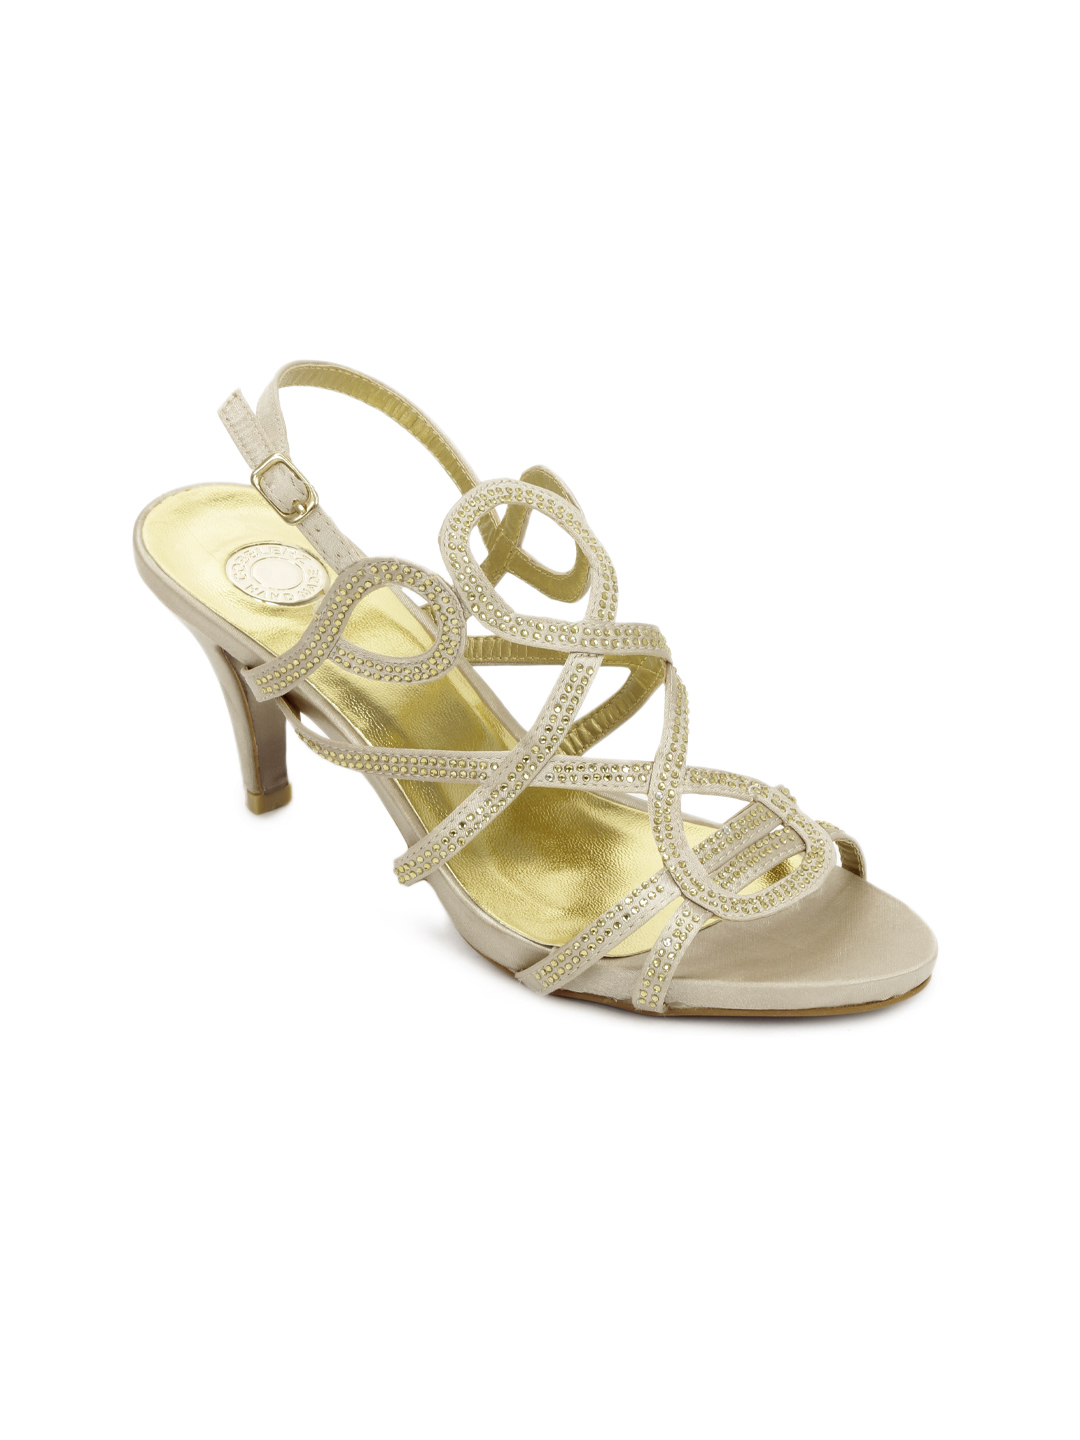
Cobblerz Women Gold-Toned Sandals
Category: Footwear / Shoes / Heels
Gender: Women
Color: Gold
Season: Summer 2016
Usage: Casual